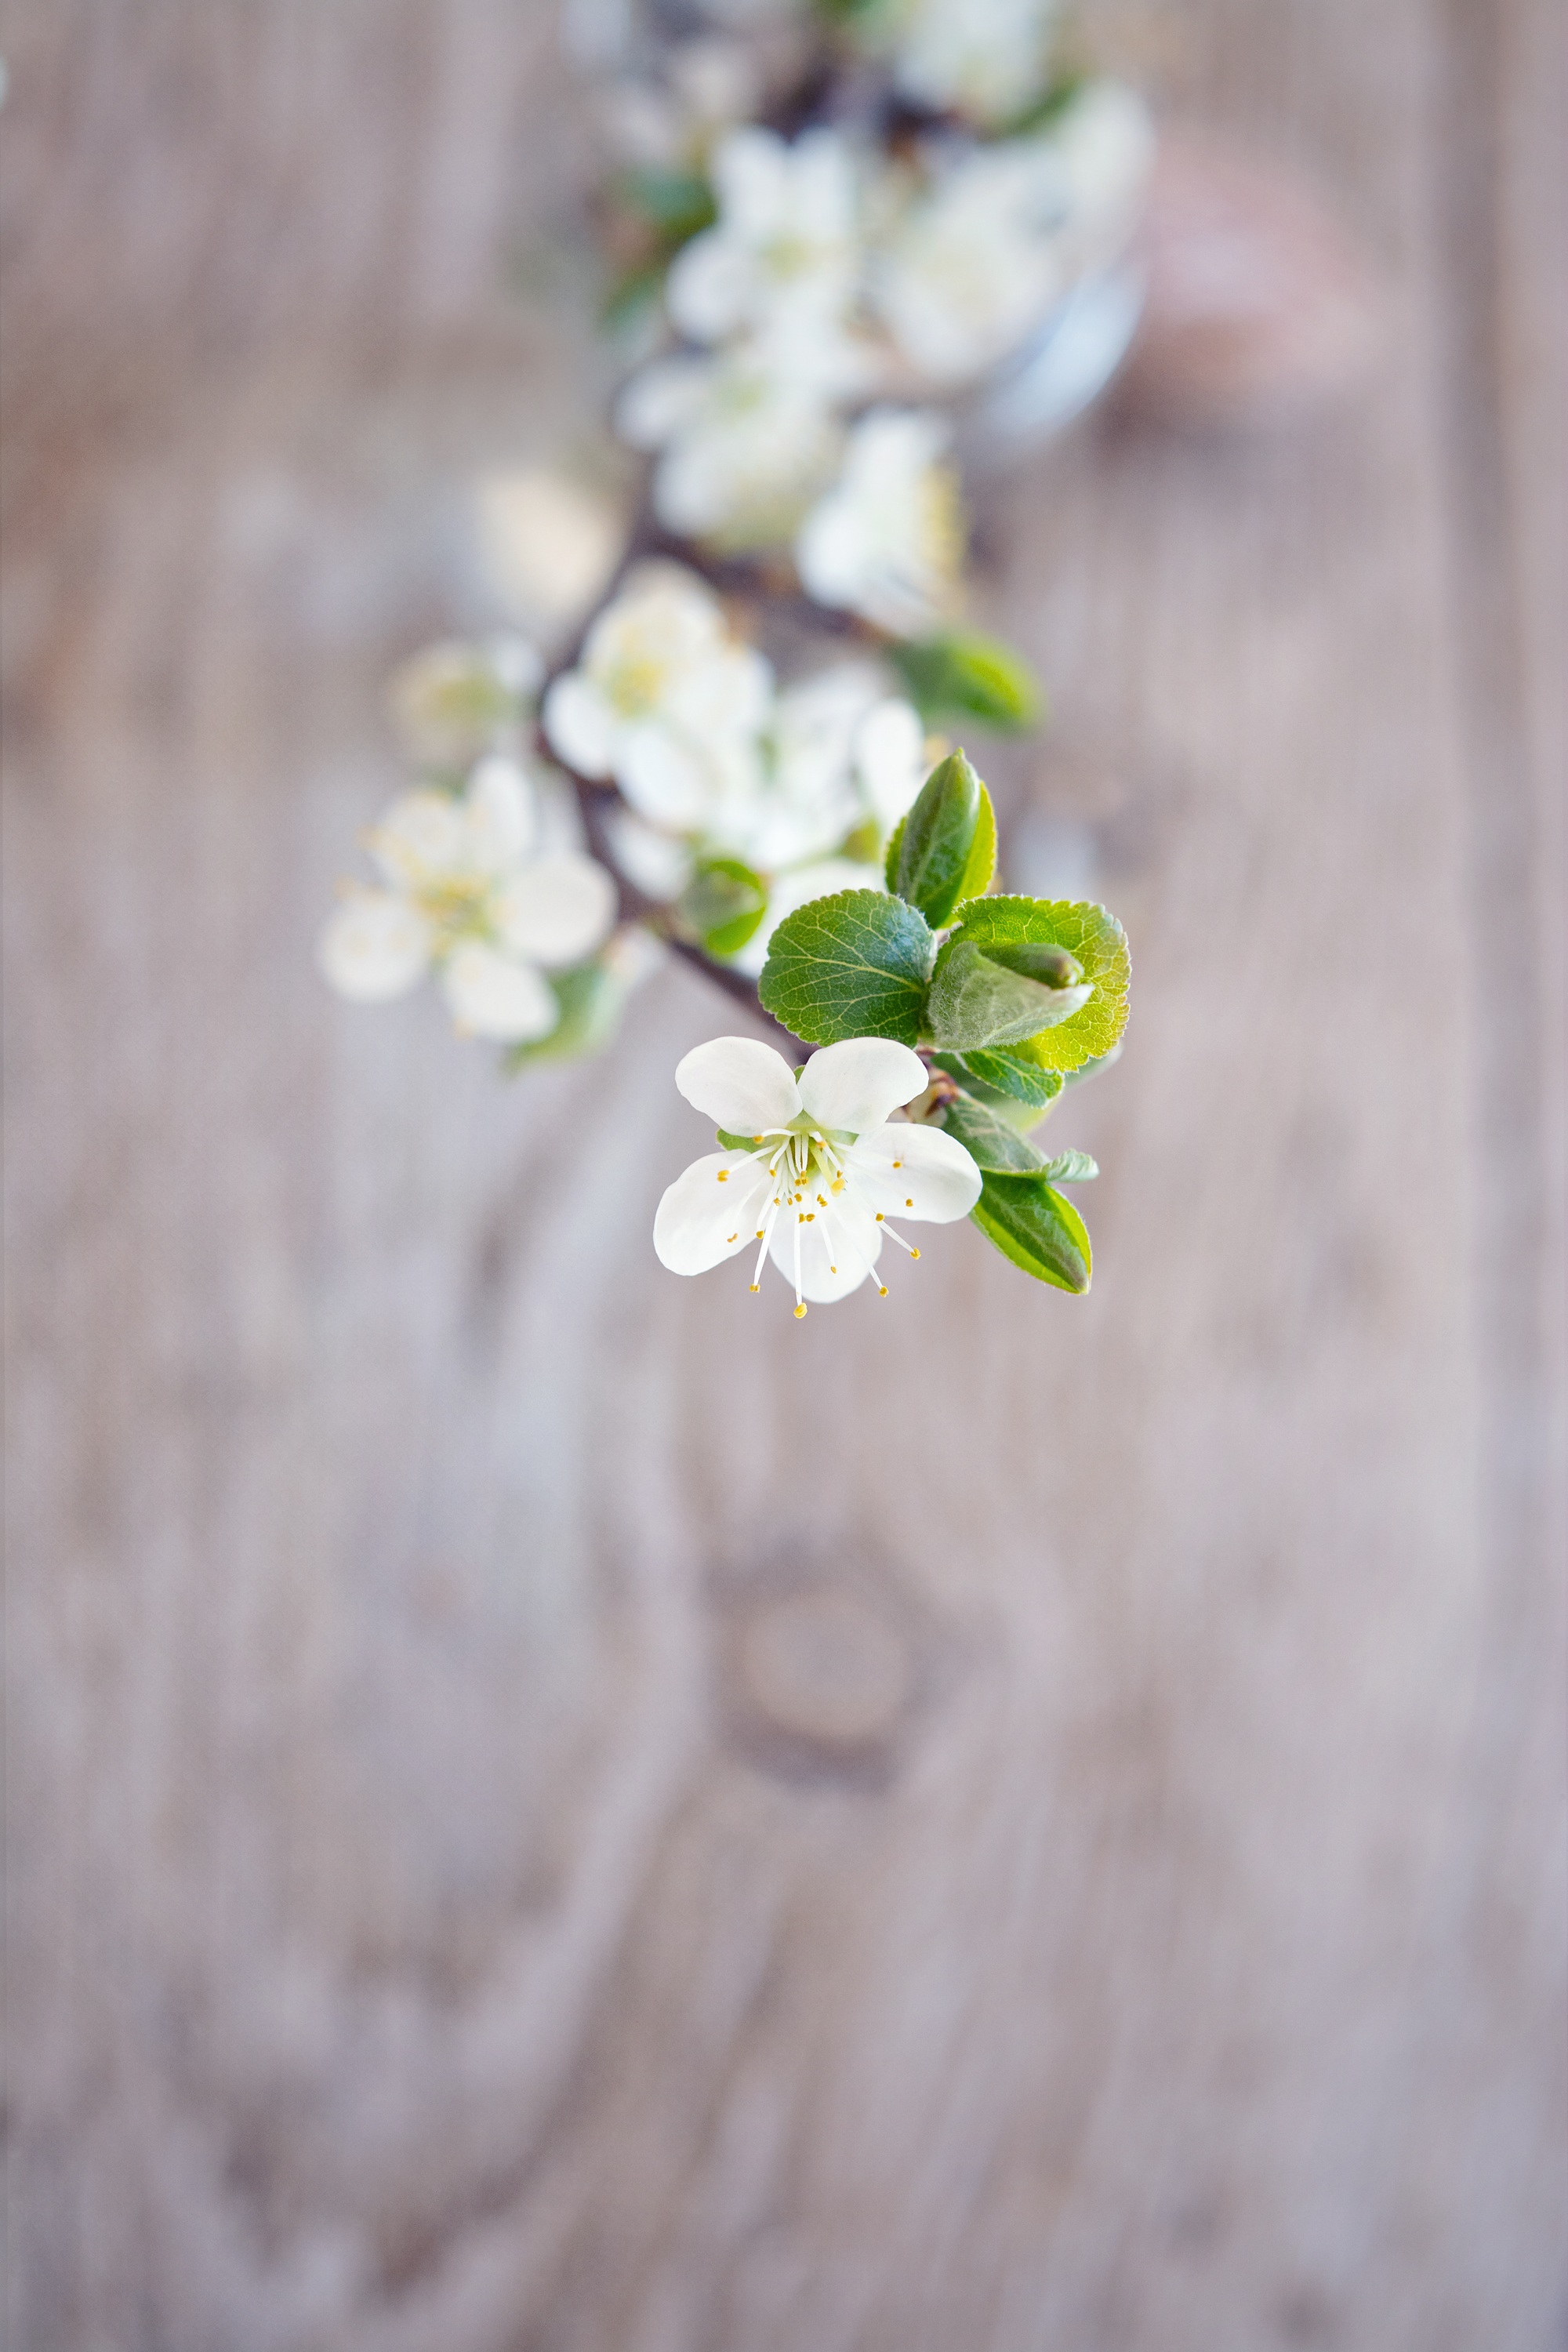
branch, blossom, plant, white, leaf, flower, petal, spring, green, botany, yellow, close, flora, wildflower, flowers, close up, from above, negative space, springtime, text freedom, macro photography, white flowers, spring awakening, flowering plant, flowering twig, cherry blossoms, cherry blossom branch, land plant